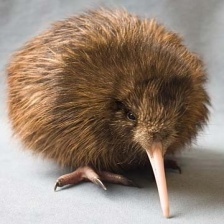
Species: KIWI
Scientific name: APTERYX